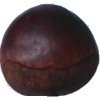
Label: Chestnut 1